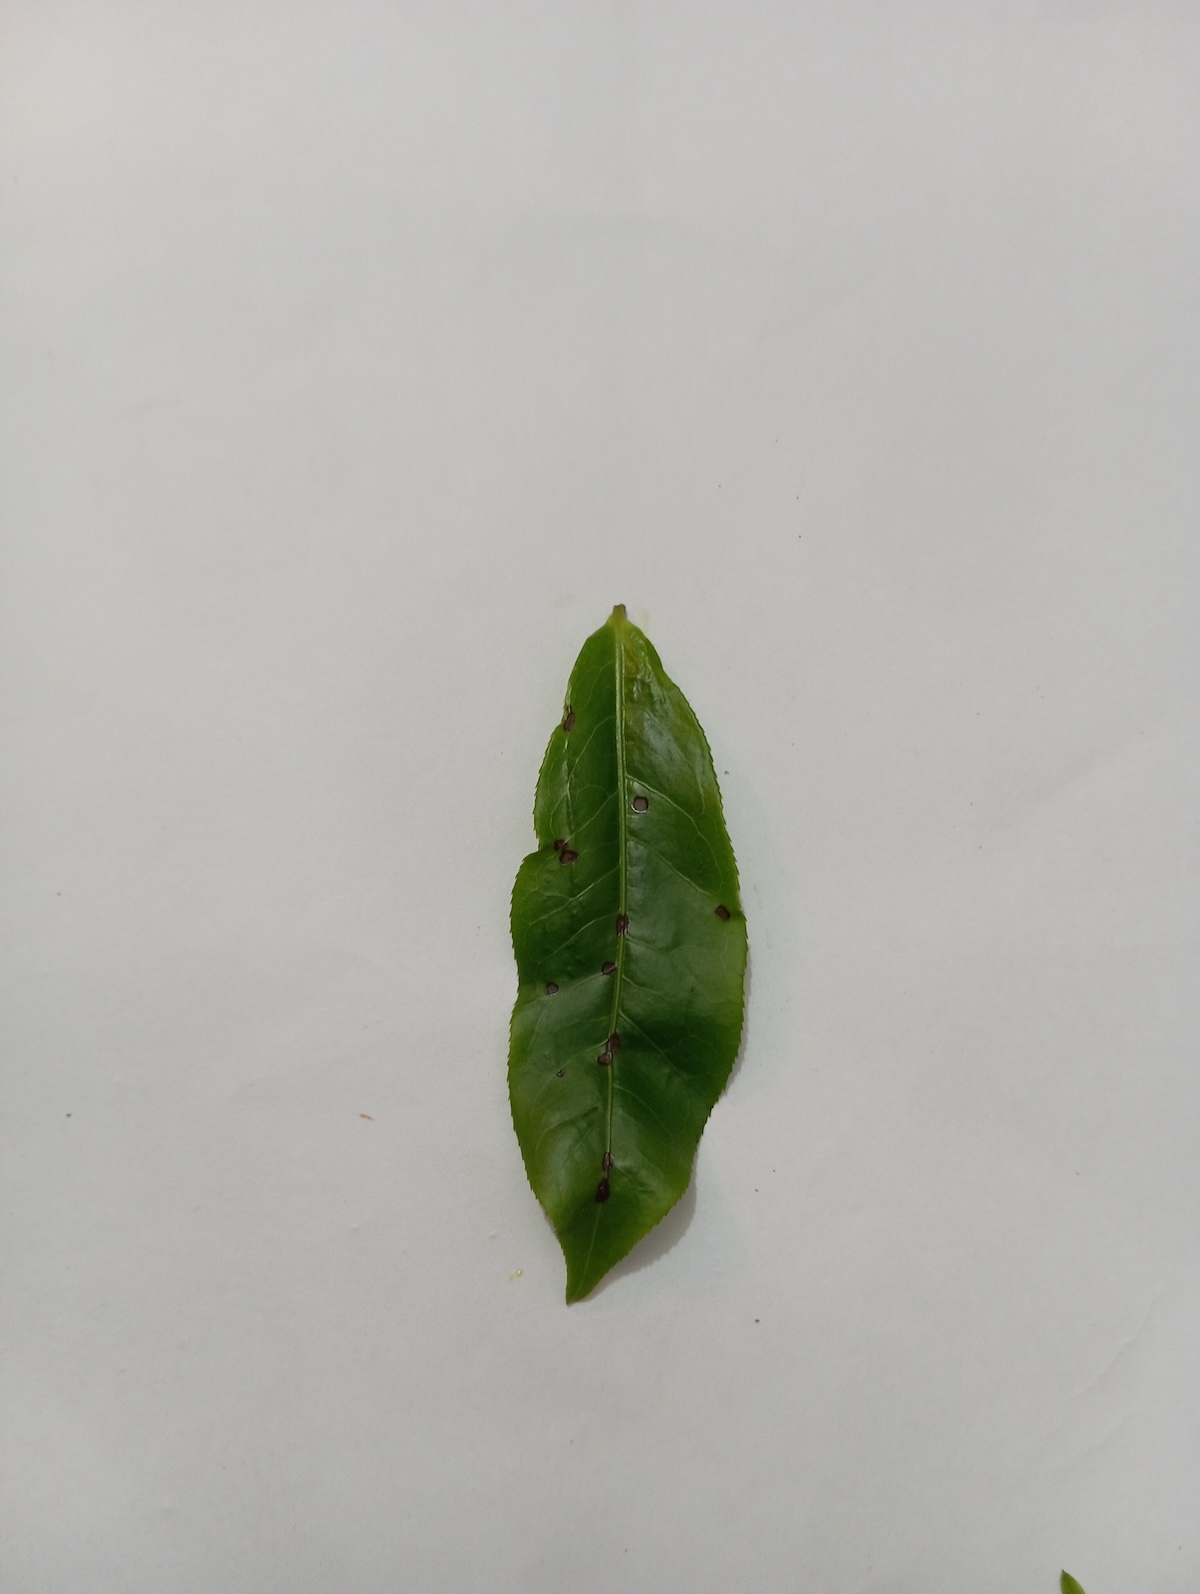
Label: Helopeltis